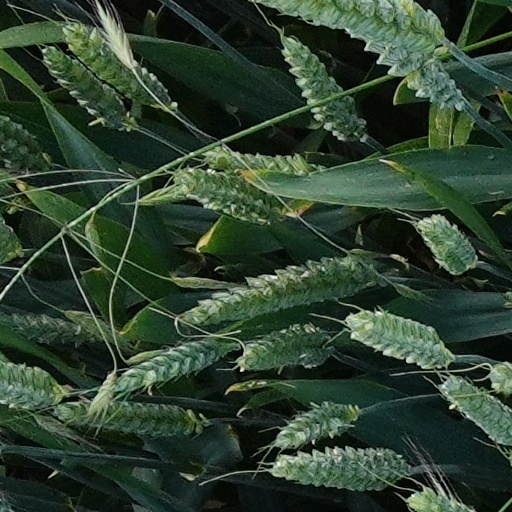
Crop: wheat